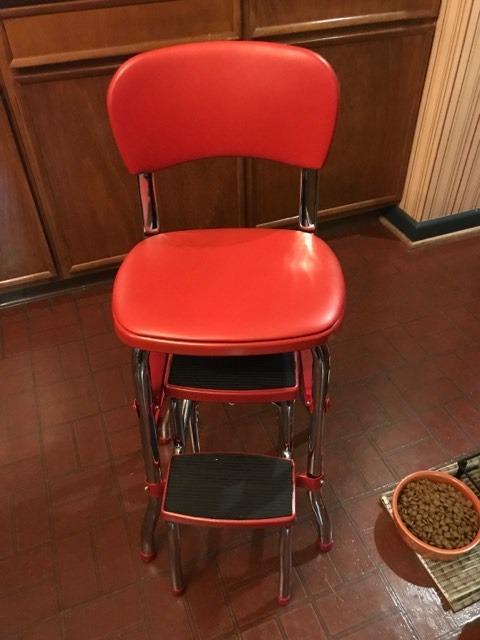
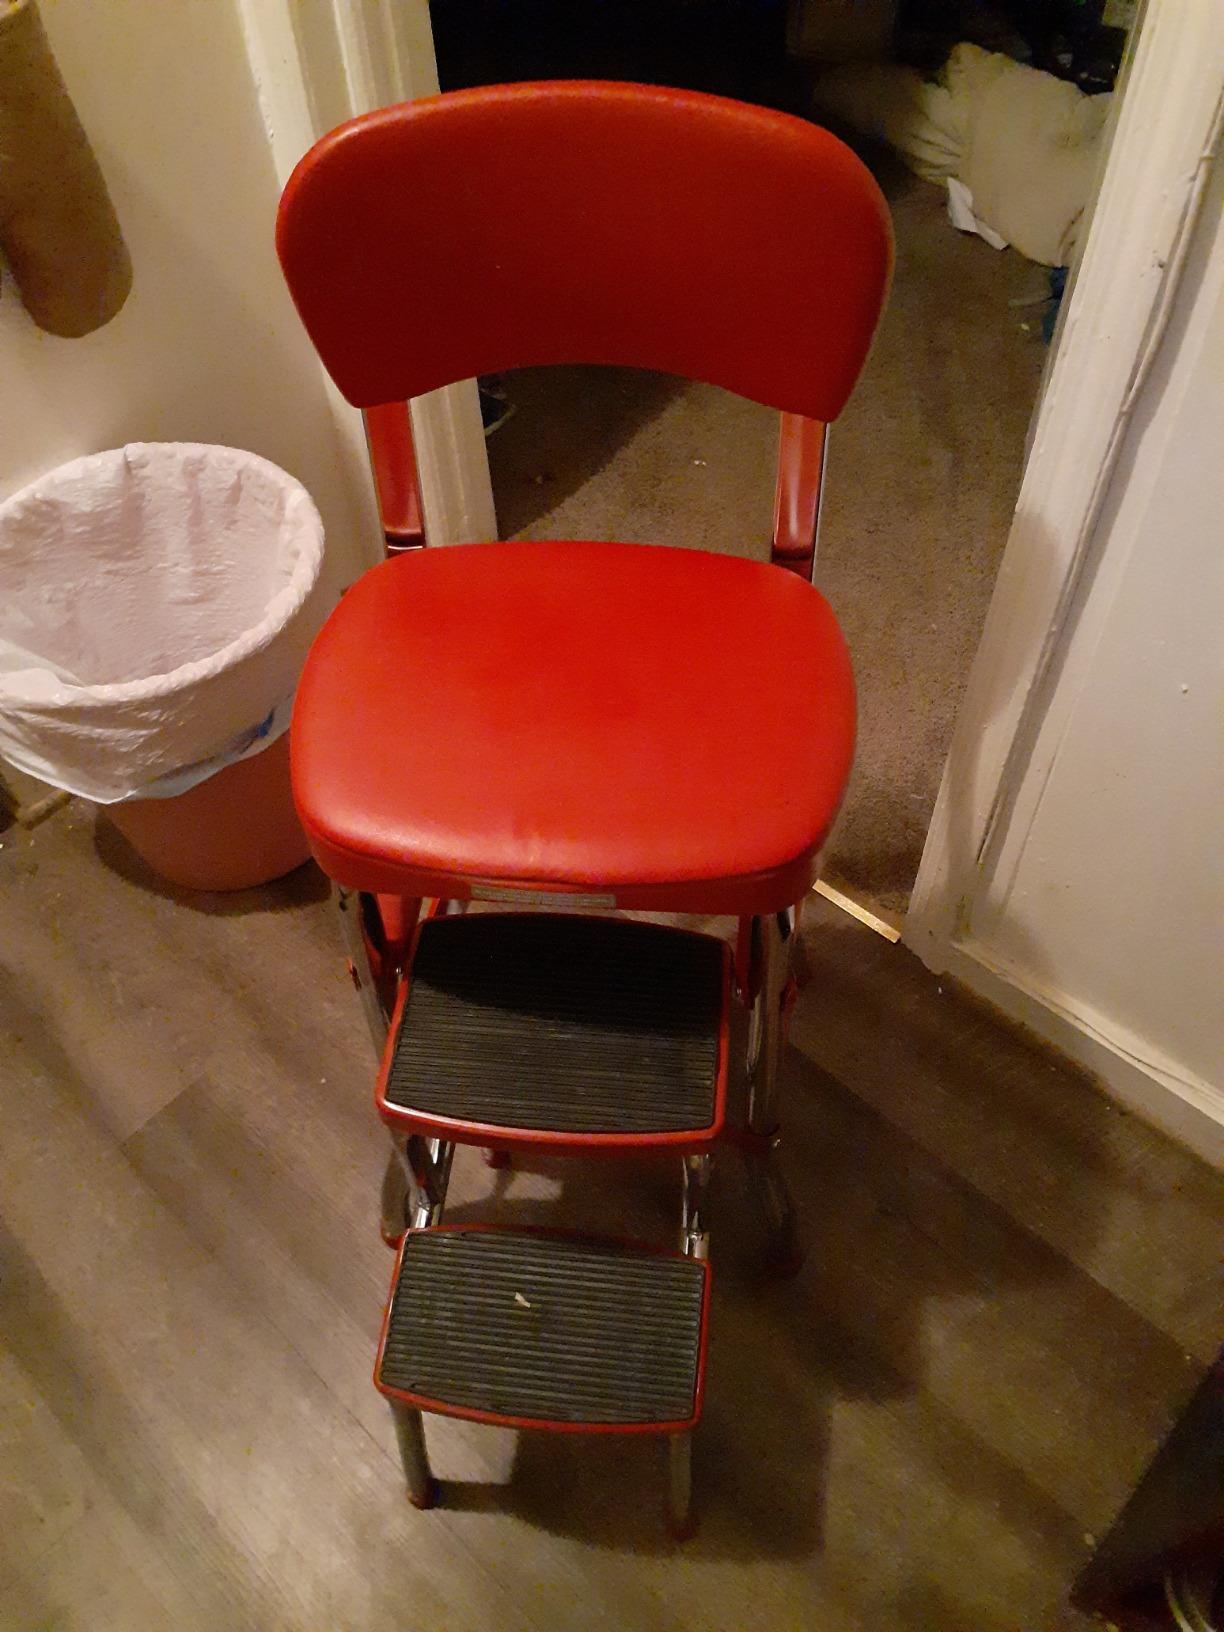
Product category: items_chair
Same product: yes